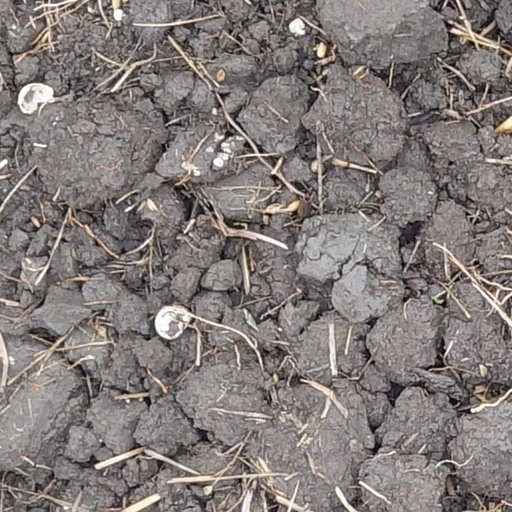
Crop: wheat